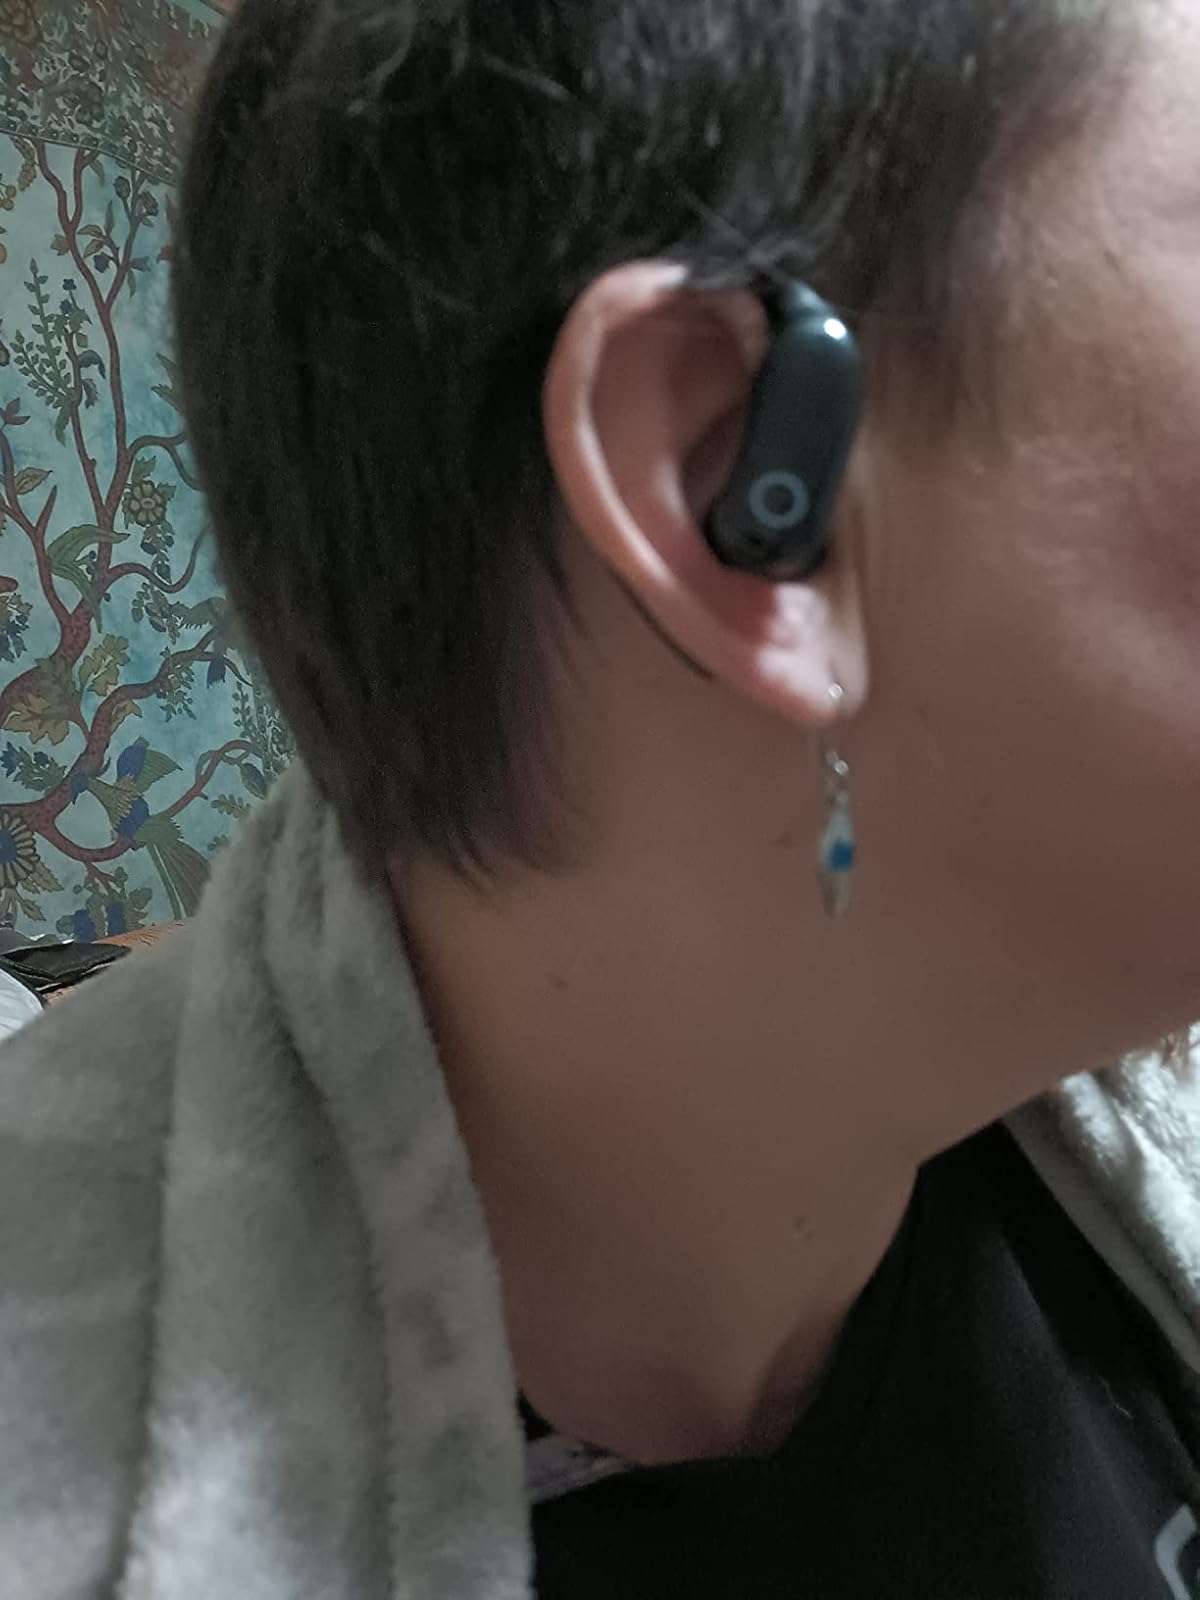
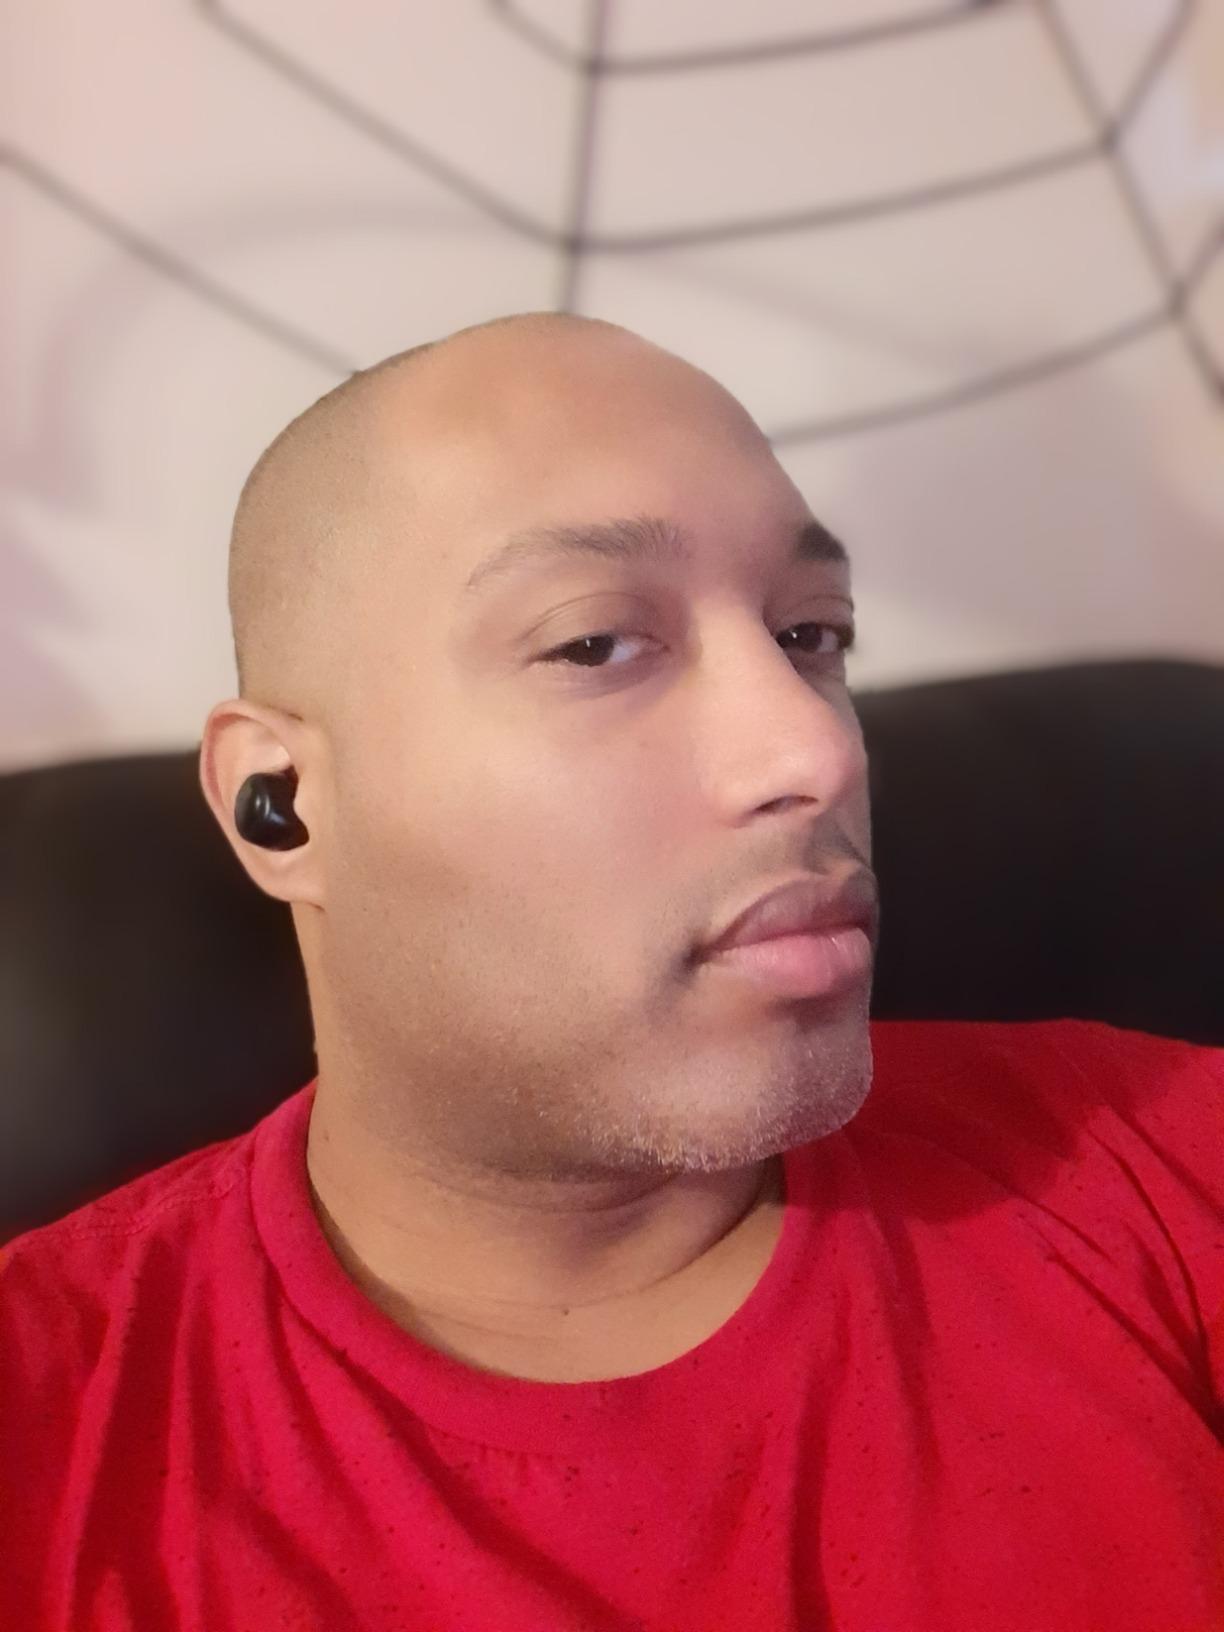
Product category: earbuds
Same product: no